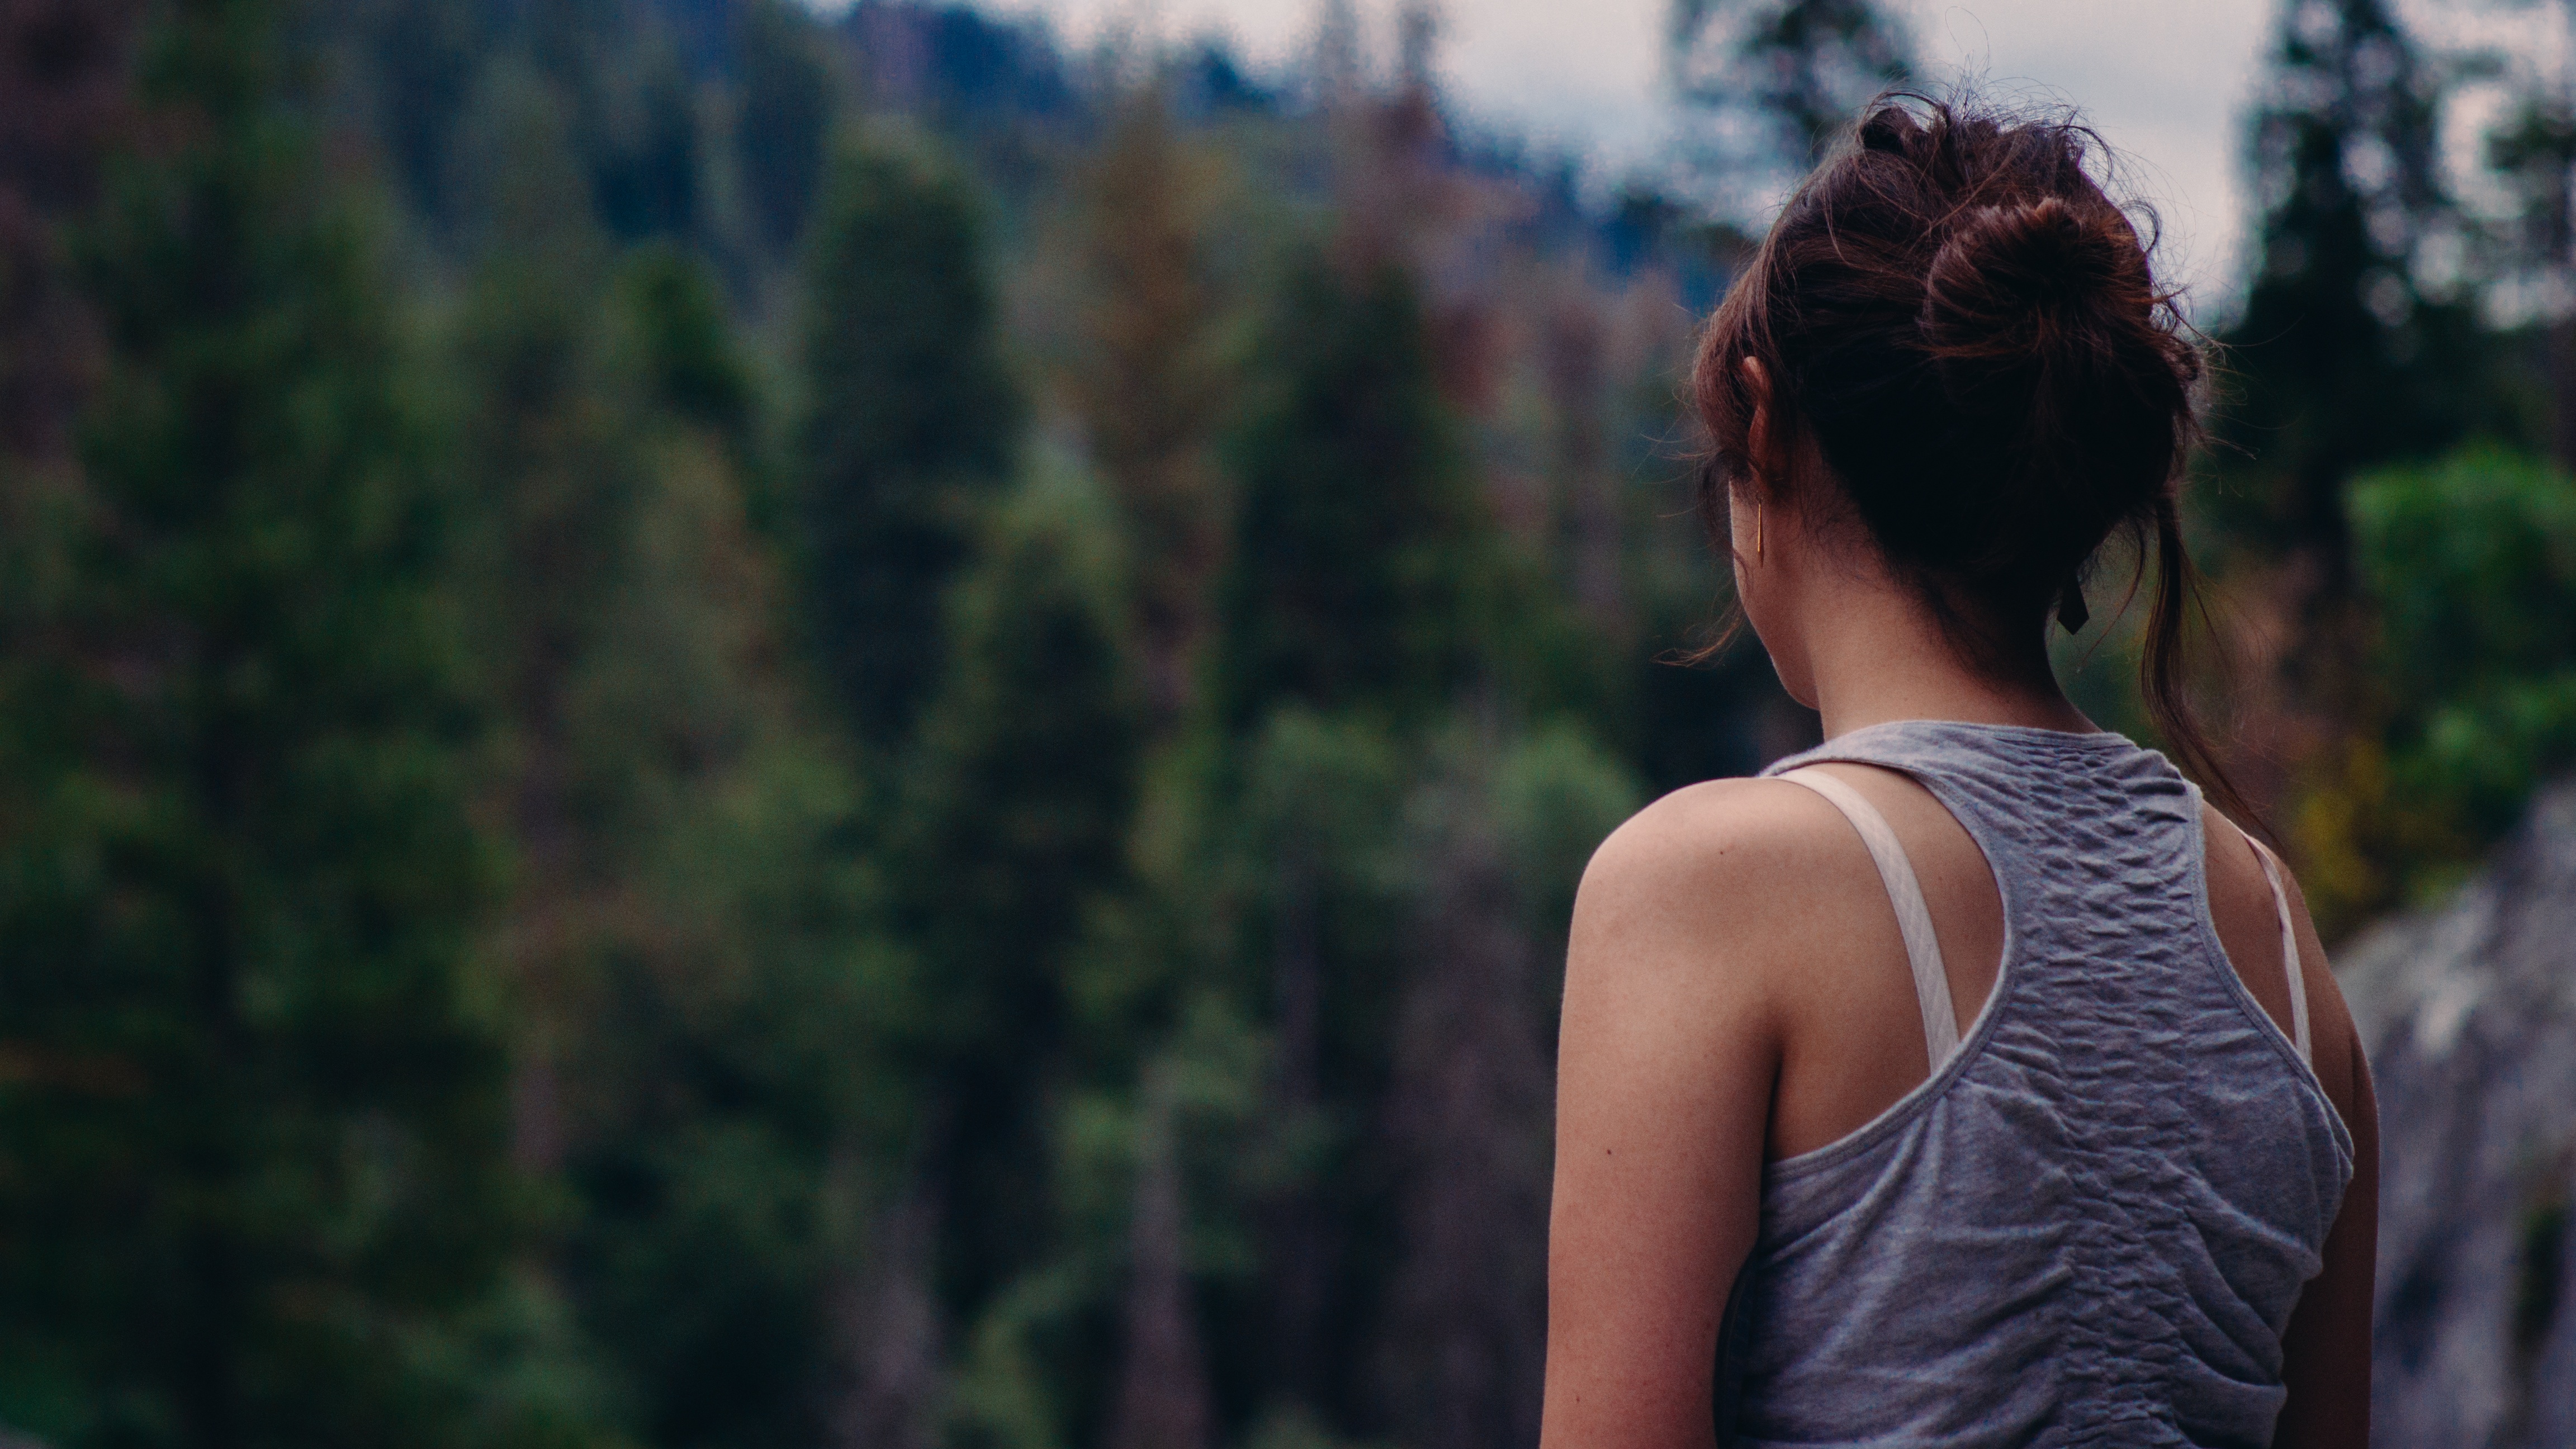
tree, nature, forest, girl, woman, photography, sunlight, portrait, model, spring, romance, fashion, season, dress, photograph, beauty, photo shoot, portrait photography